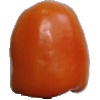
Label: Pepper Orange 1